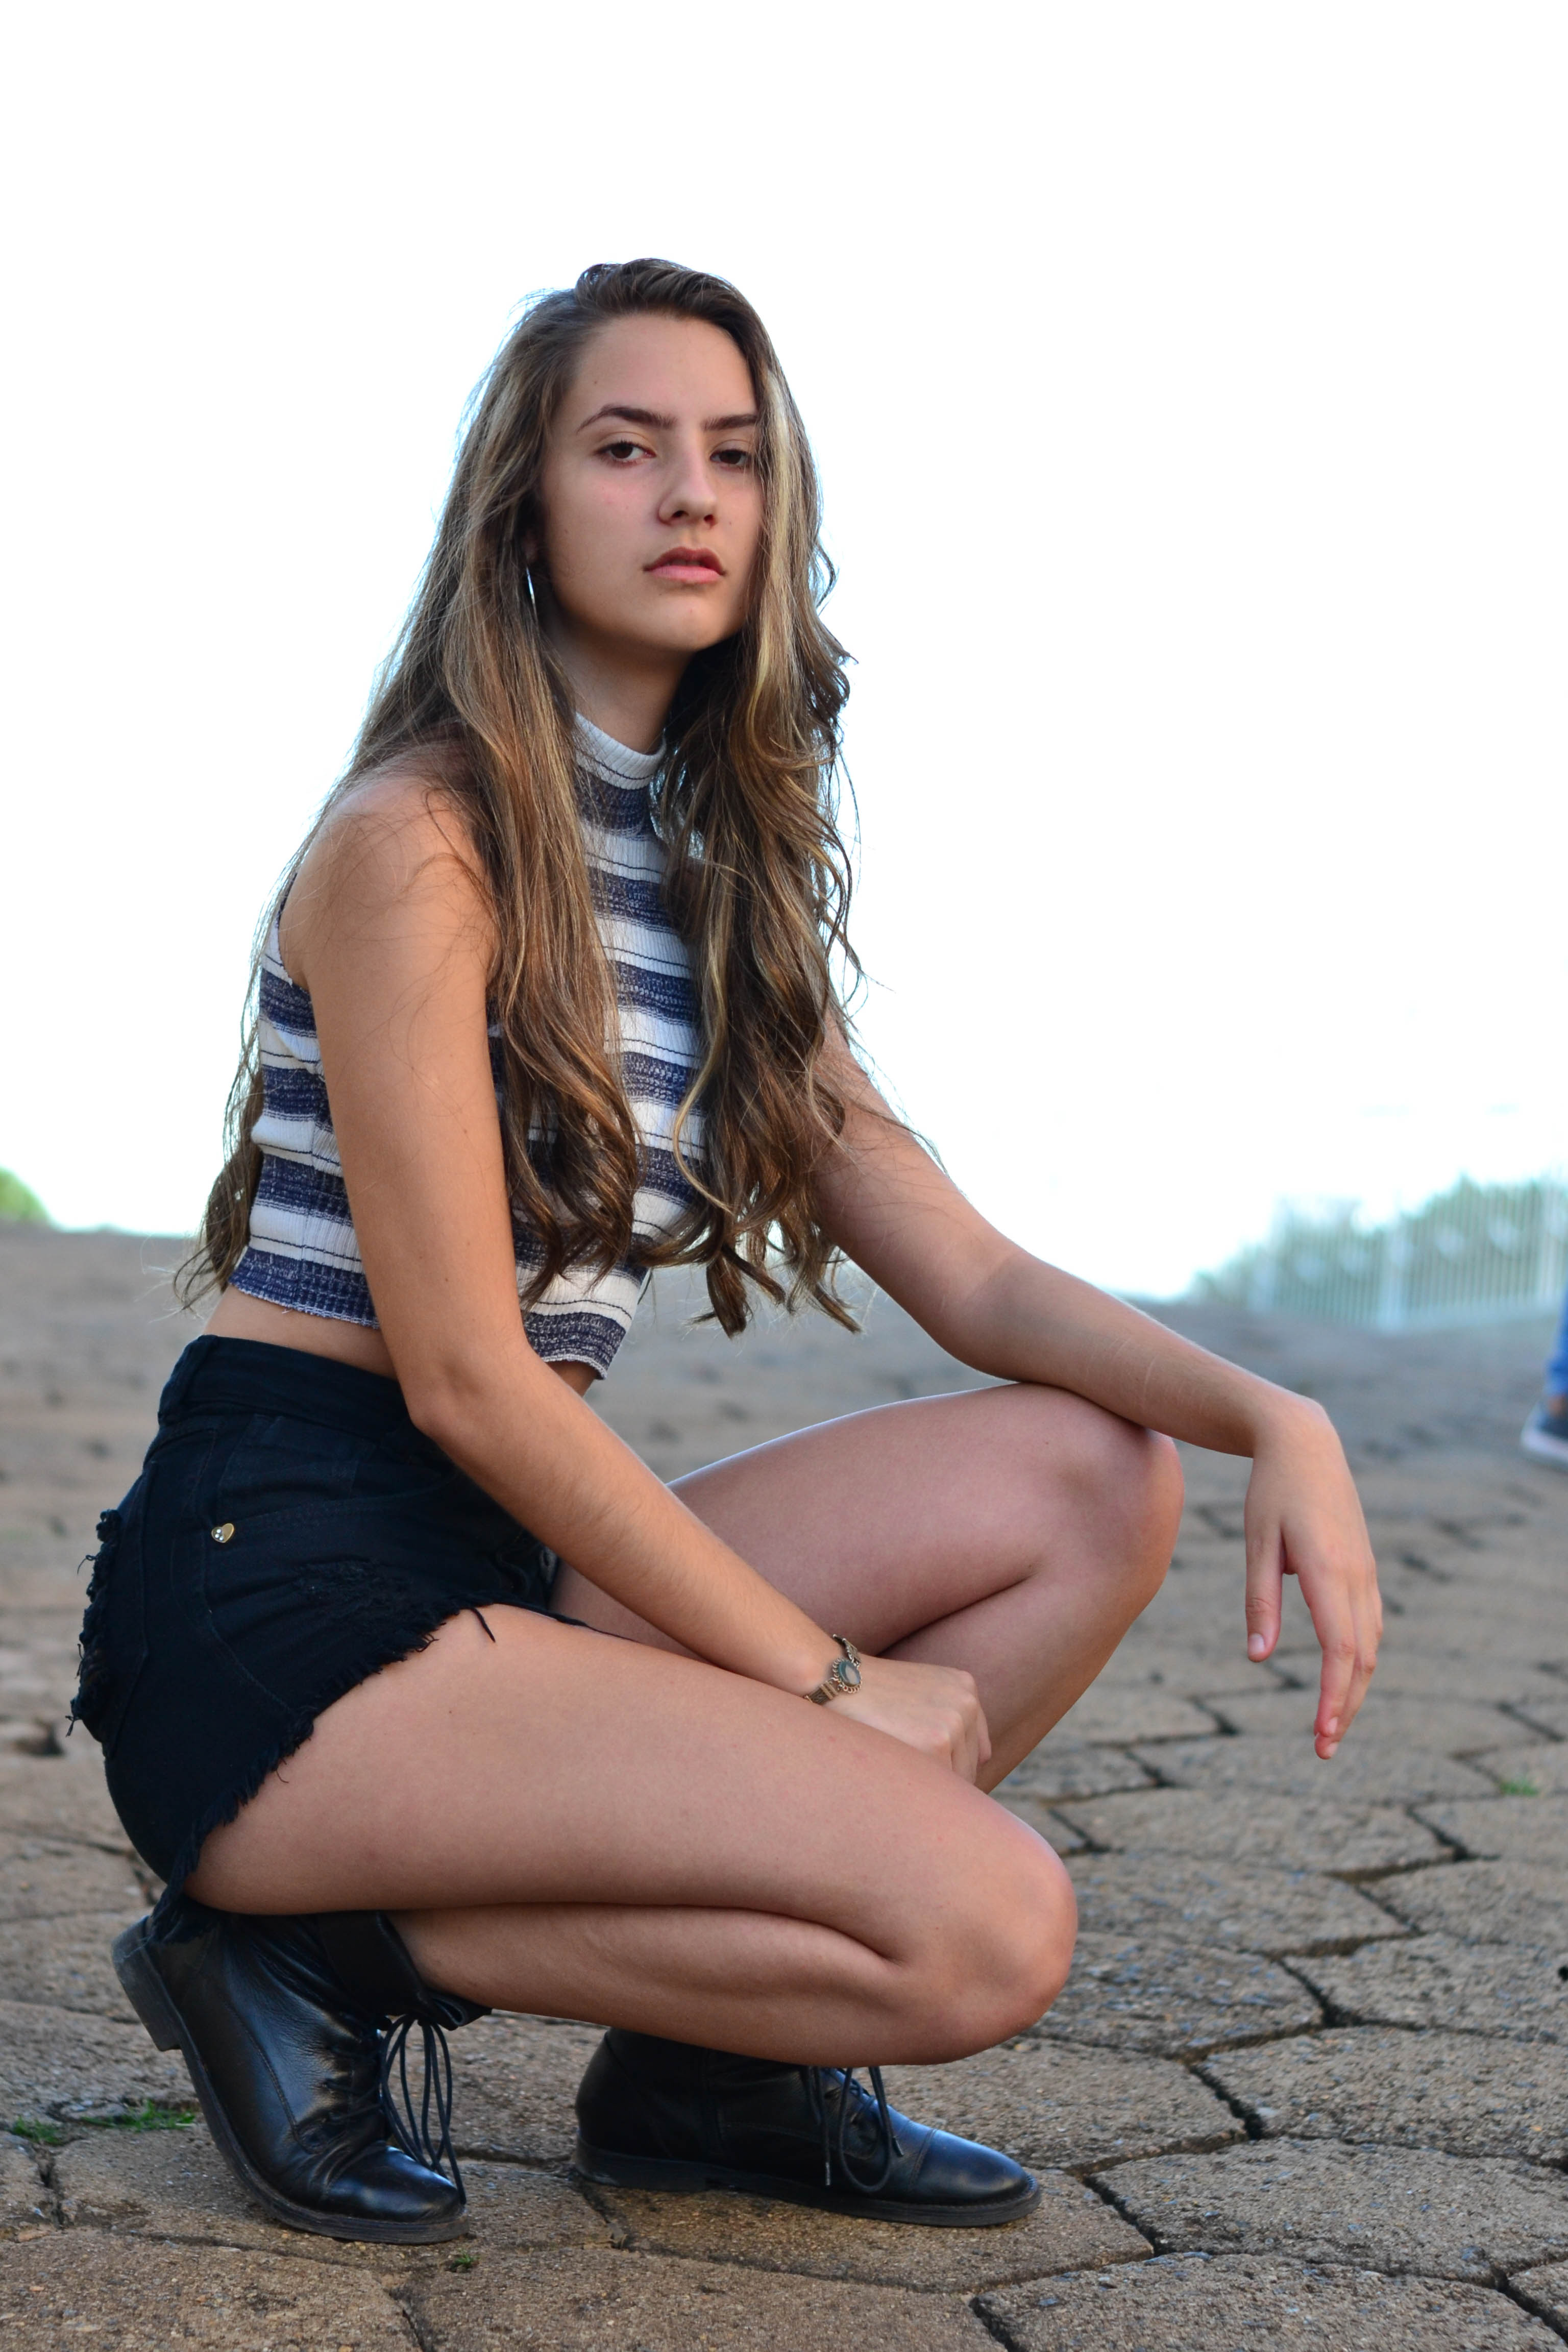
girl, photograph, beauty, sitting, footwear, human hair color, leg, lady, model, thigh, photo shoot, photography, long hair, black hair, human body, human leg, brown hair, smile, fun, shoe, joint, abdomen